Moti Yogev

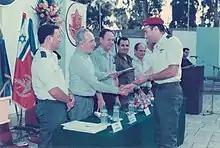
Yogev with Shimon Peres

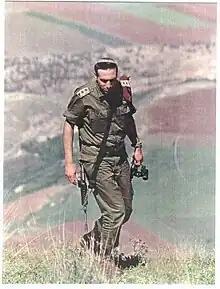
Yogev during his army service

Mordechai "Moti" Yogev (22 February 1956) is a former IDF colonel and Israeli Jewish politician who served as a member of the Knesset for the Jewish Home between 2013 and 2020. He was formerly the Secretary General of Bnei Akiva, Chairman of the Company for the Reconstruction and Development of the Jewish Quarter, and Deputy and Acting Head of the Mateh Binyamin Regional Council.